See You Again (Miley Cyrus song)

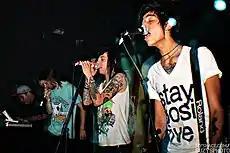
Electropop duo, Breathe Carolina covered "See You Again" on the compilation "Punk Goes Pop 2".

English electropop singer Little Boots recorded a cover version of "See You Again" that surfaced the Internet in December 2008. In an interview with Digital Spy, Little Boots said, "That's a wicked song! The line 'My best friend Lesley said, "Oh she's just being Miley"' is awesome. Me and my friend have been obsessing over that lyrics for ages now, it's getting ridiculous!" Breathe Carolina's act consisted of a balance of pop punk and rock music, which stood out to their record label, Fearless Records. Because of it, Fearless Records decided to reserve a spot for them on their compilation "Punk Goes Pop 2" (2009), where they performed a cover version of "See You Again", produced by Mike Green. Breathe Carolina included their version of "See You Again" in their set list for the Warped Tour 2009. The cover later appeared on the deluxe edition of the band's second studio album "Hello Fascination" (2010).